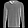
Label: Pullover